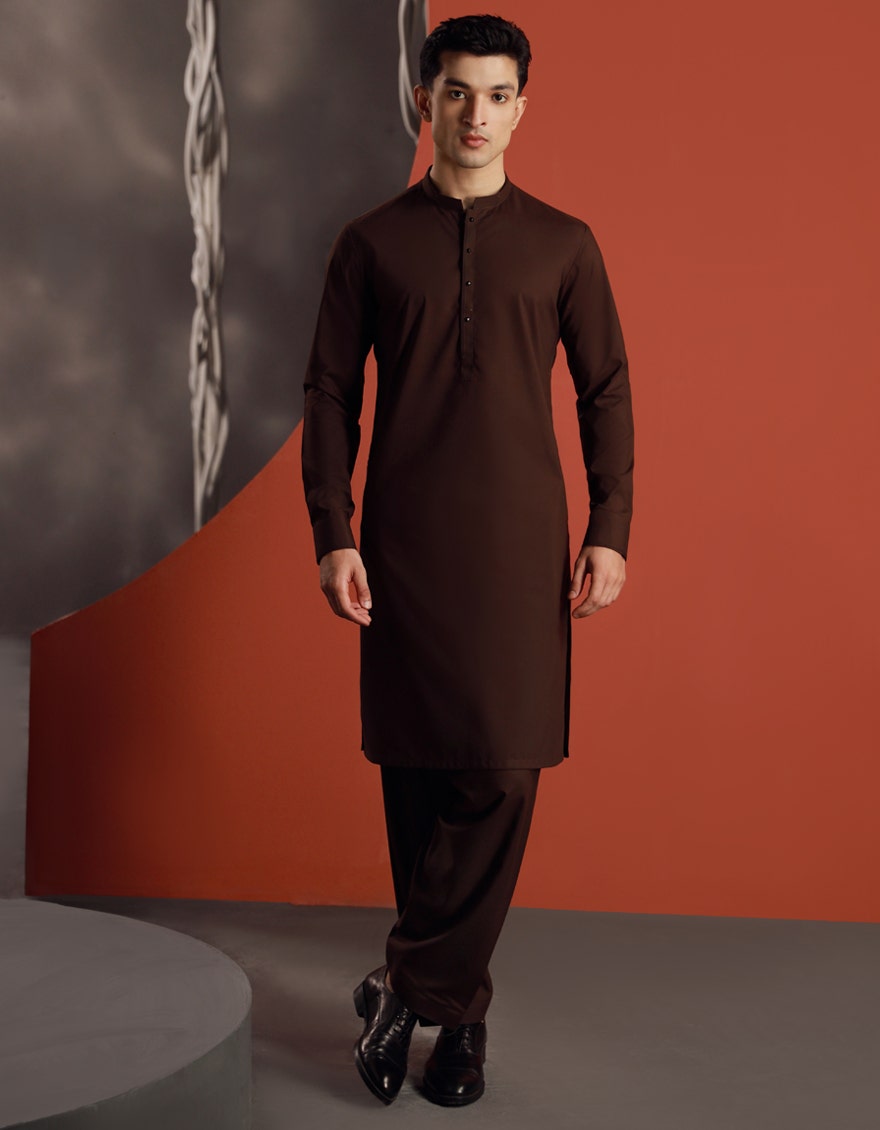
dark chocolate kurta pants